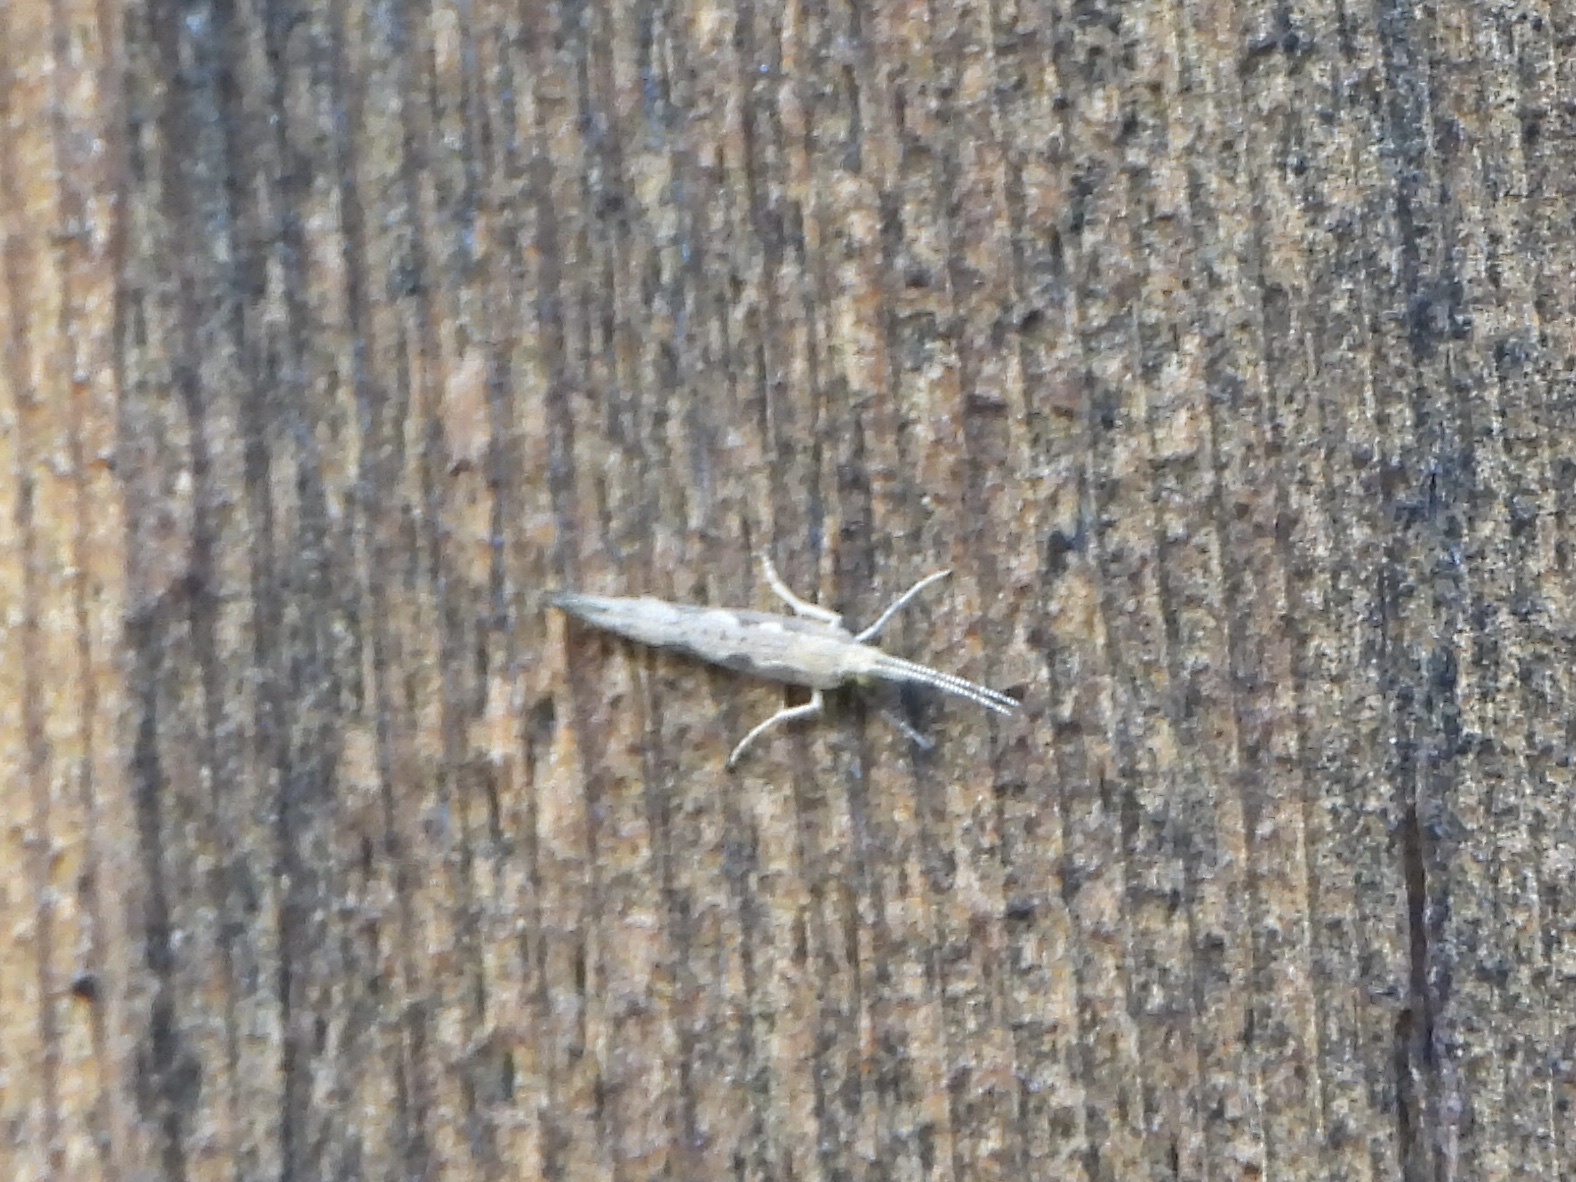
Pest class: diamondback_moth